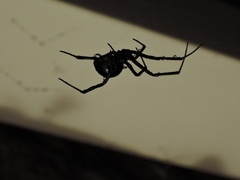
Species: Lactrodectus_hesperus